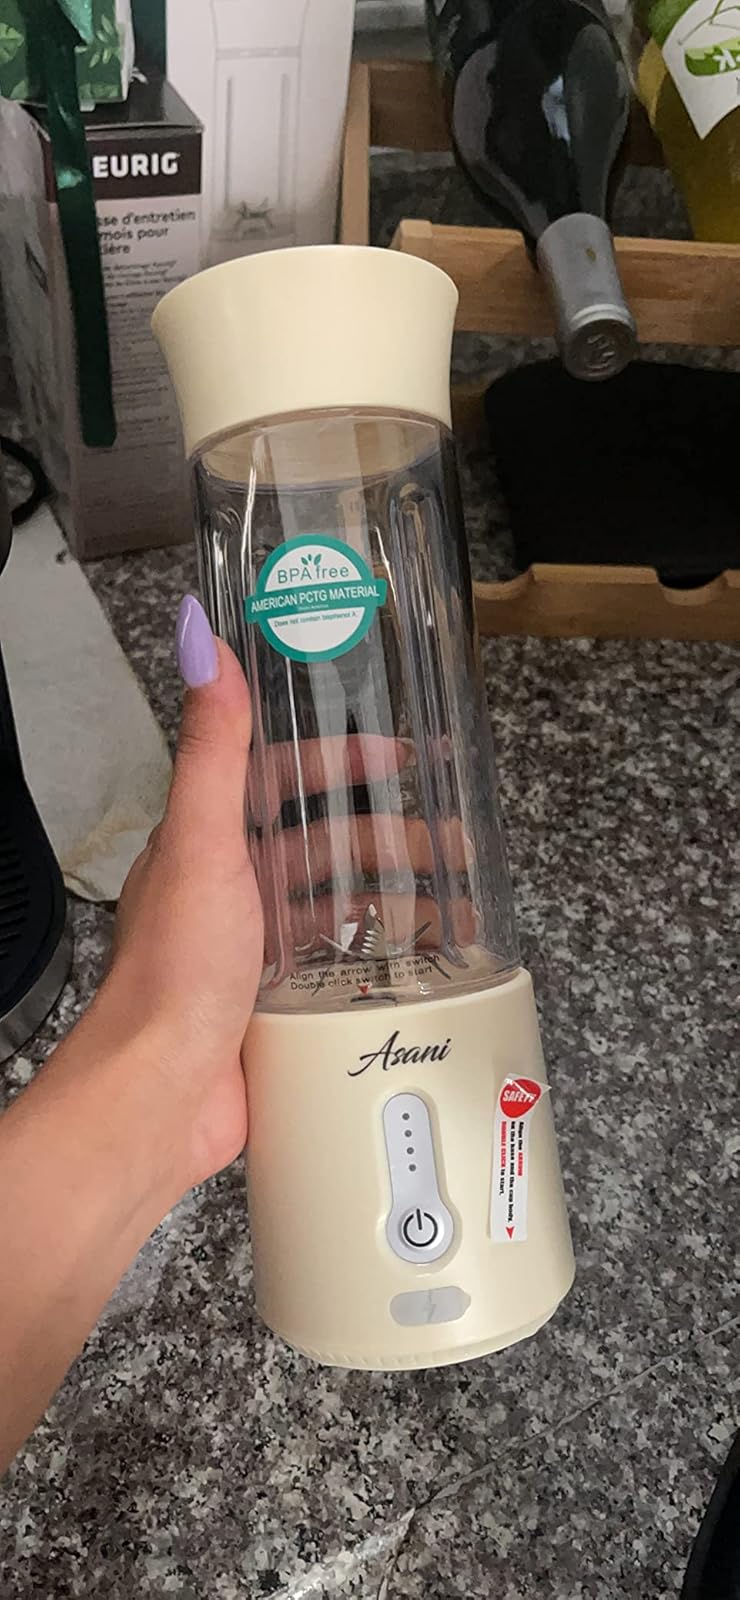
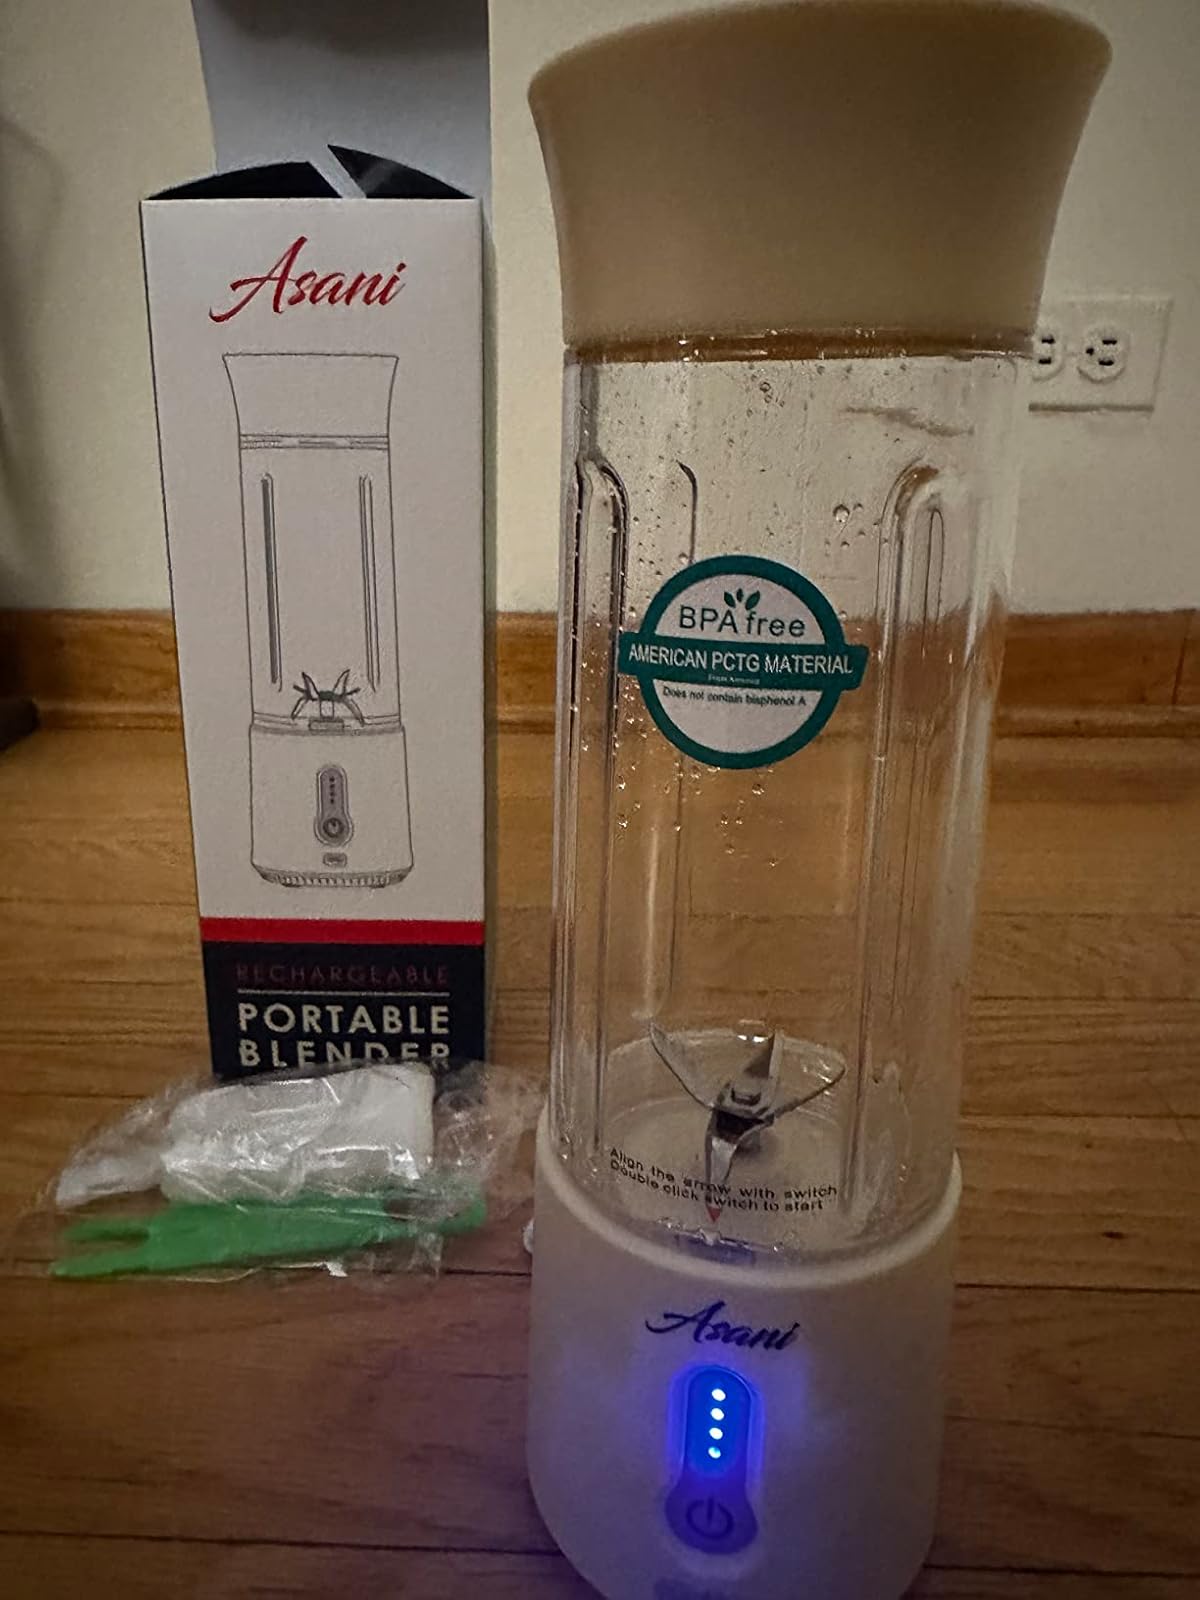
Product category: items_blender
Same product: yes